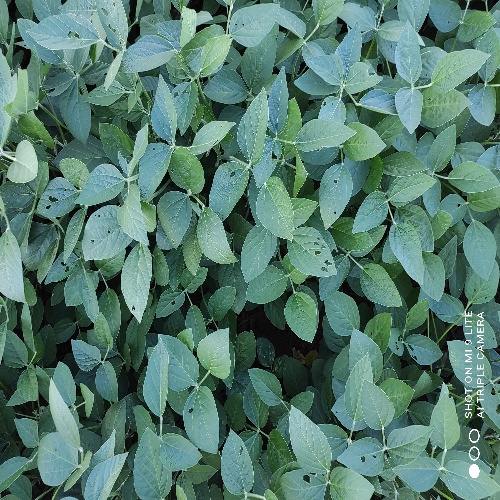
Label: Caterpillar